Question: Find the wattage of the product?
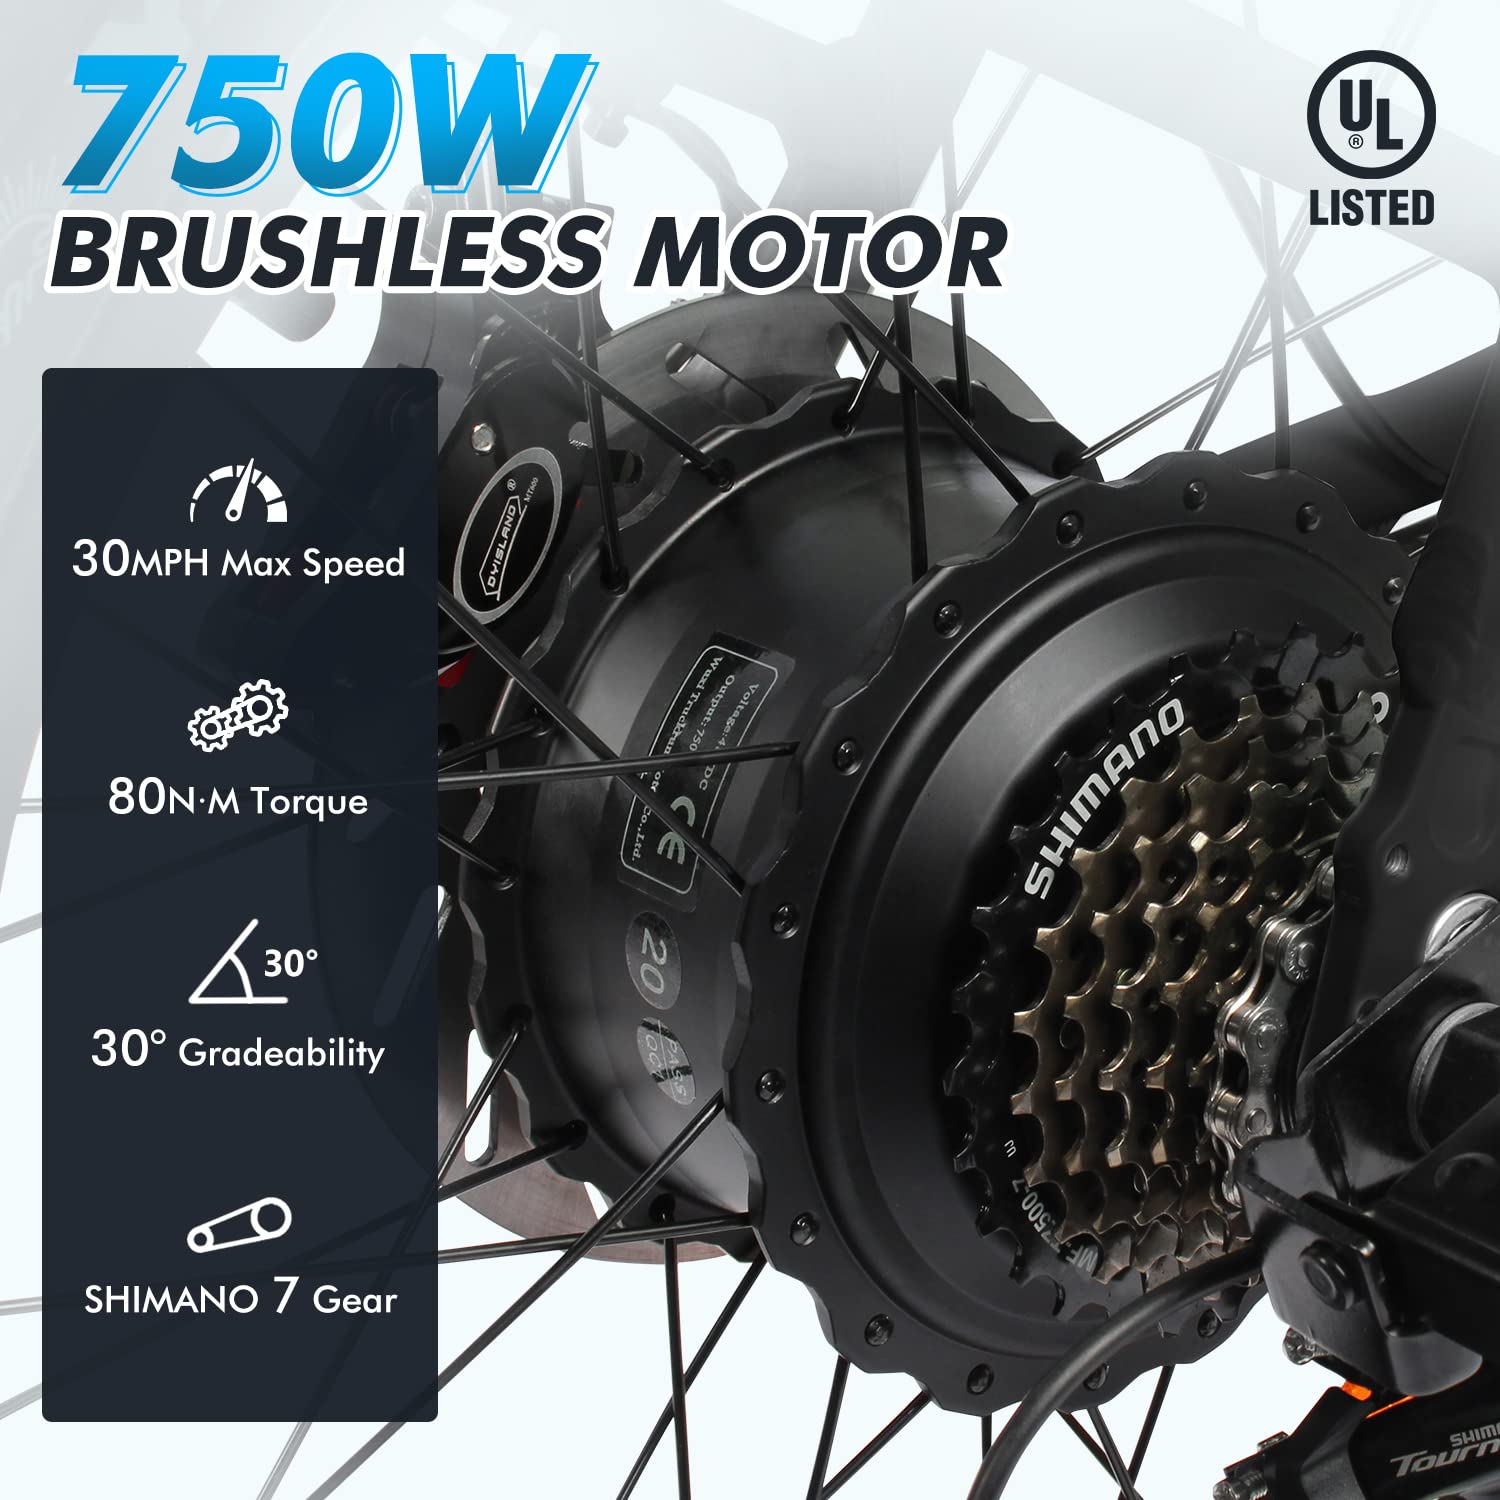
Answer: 750.0 watt